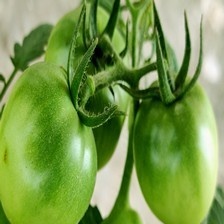
Label: tomato